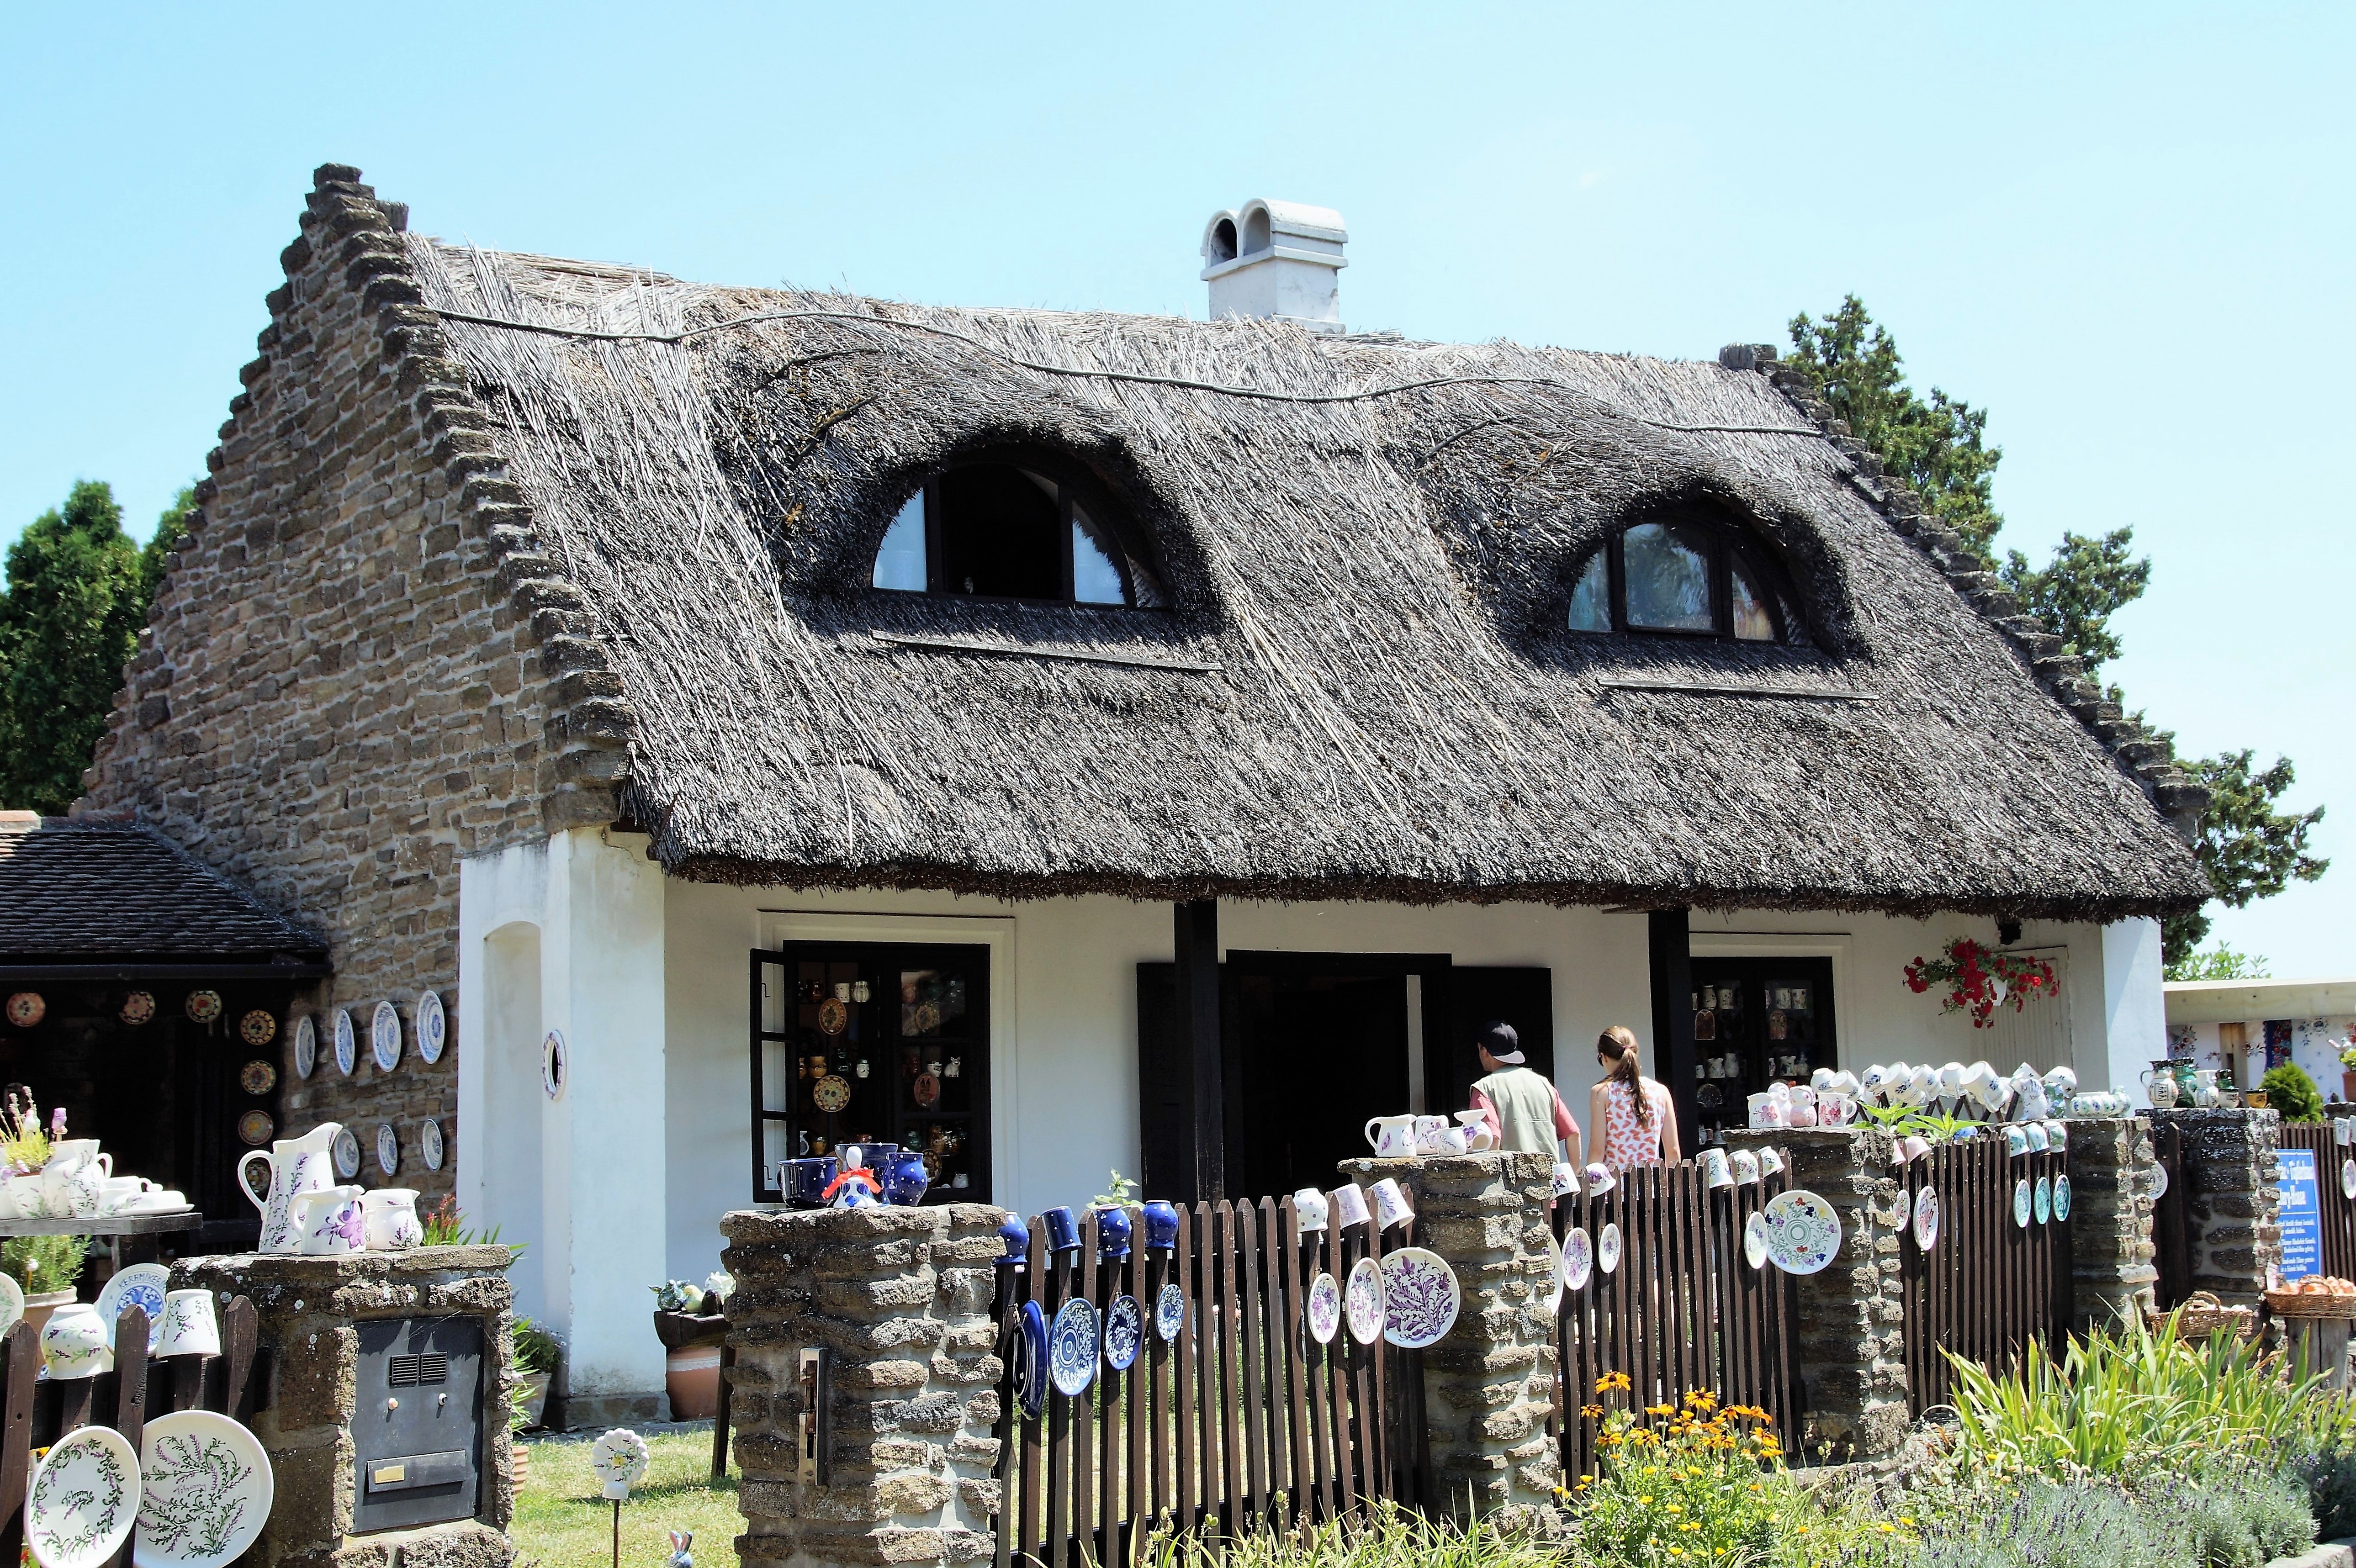
house, flower, building, home, reed, village, cottage, tourism, hungary, sale, estate, ceramics, reed roof, the ancient, tihany, the tradition of